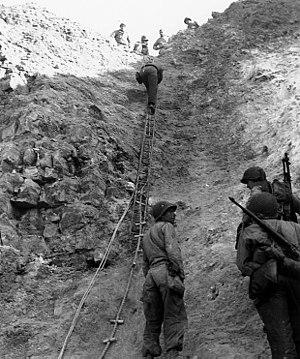
Le 2ᵉ bataillon de rangers US est le nom de deux unités distinctes de l'United States Army Rangers. Le premier est l'un des six bataillons de rangers de la Seconde Guerre mondiale, le second sera formé à la réactivation du bataillon en 1974 et sert toujours aujourd'hui au sein du 75ᵉ régiment de rangers.
La pointe du Hoc est le nom donné à une petite avancée, un petit cap, de la côte normande dans la mer de la Manche, située dans le Calvados. Elle se compose d'une falaise de 25 à 30 mètres de haut précédée d'une aiguille qui s'avance dans la mer et elle surplombe une plage de galets d'une dizaine de mètres de large à ses pieds. La pointe se trouve sur la commune de Cricqueville-en-Bessin.